Ānanda

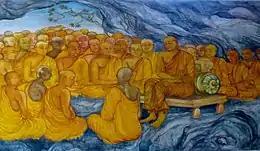
Jetavana temple in Rājagṛiha, India. Wall painting depicting the First Buddhist Council, during which Ānanda is said to have pronounced the formula:""evaṃ me sutaṃ"" (Thus have I heard.) as an introduction to each of the Buddha's discourses that he recited from memory.

There are some chronological discrepancies in the traditional account of the setting up of the "bhikkhunī" order. According to the Pāli and Mahīśasaka textual traditions, the "bhikkhunī" order was set up five years after the Buddha's enlightenment, but, according to most textual traditions, Ānanda only became attendant twenty years after the Buddha's enlightenment. Furthermore, Mahāpajāpati was the Buddha's foster mother, and must therefore have been considerably older than him. However, after the "bhikkhunī" order was established, Mahāpajāpati still had many audiences with the Buddha, as reported in Pāli and Chinese Early Buddhist Texts. Because of this and other reasons, it could be inferred that establishment of the "bhikkhunī" order actually took place "early" in the Buddha's ministry. If this is the case, Ānanda's role in establishing the order becomes less likely. Some scholars therefore interpret the names in the account, such as "Ānanda" and "Mahāpajāpati", as symbols, representing groups rather than specific individuals.